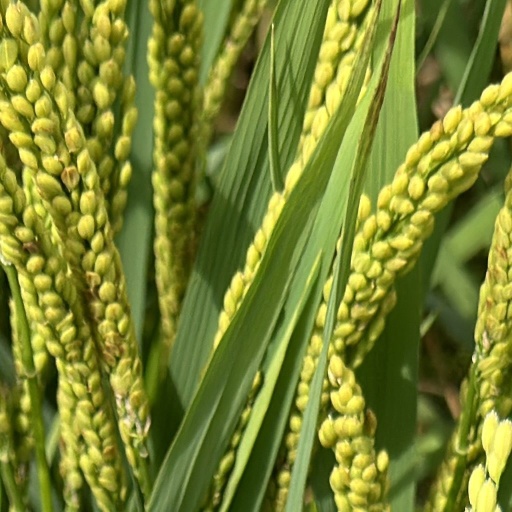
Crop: rice